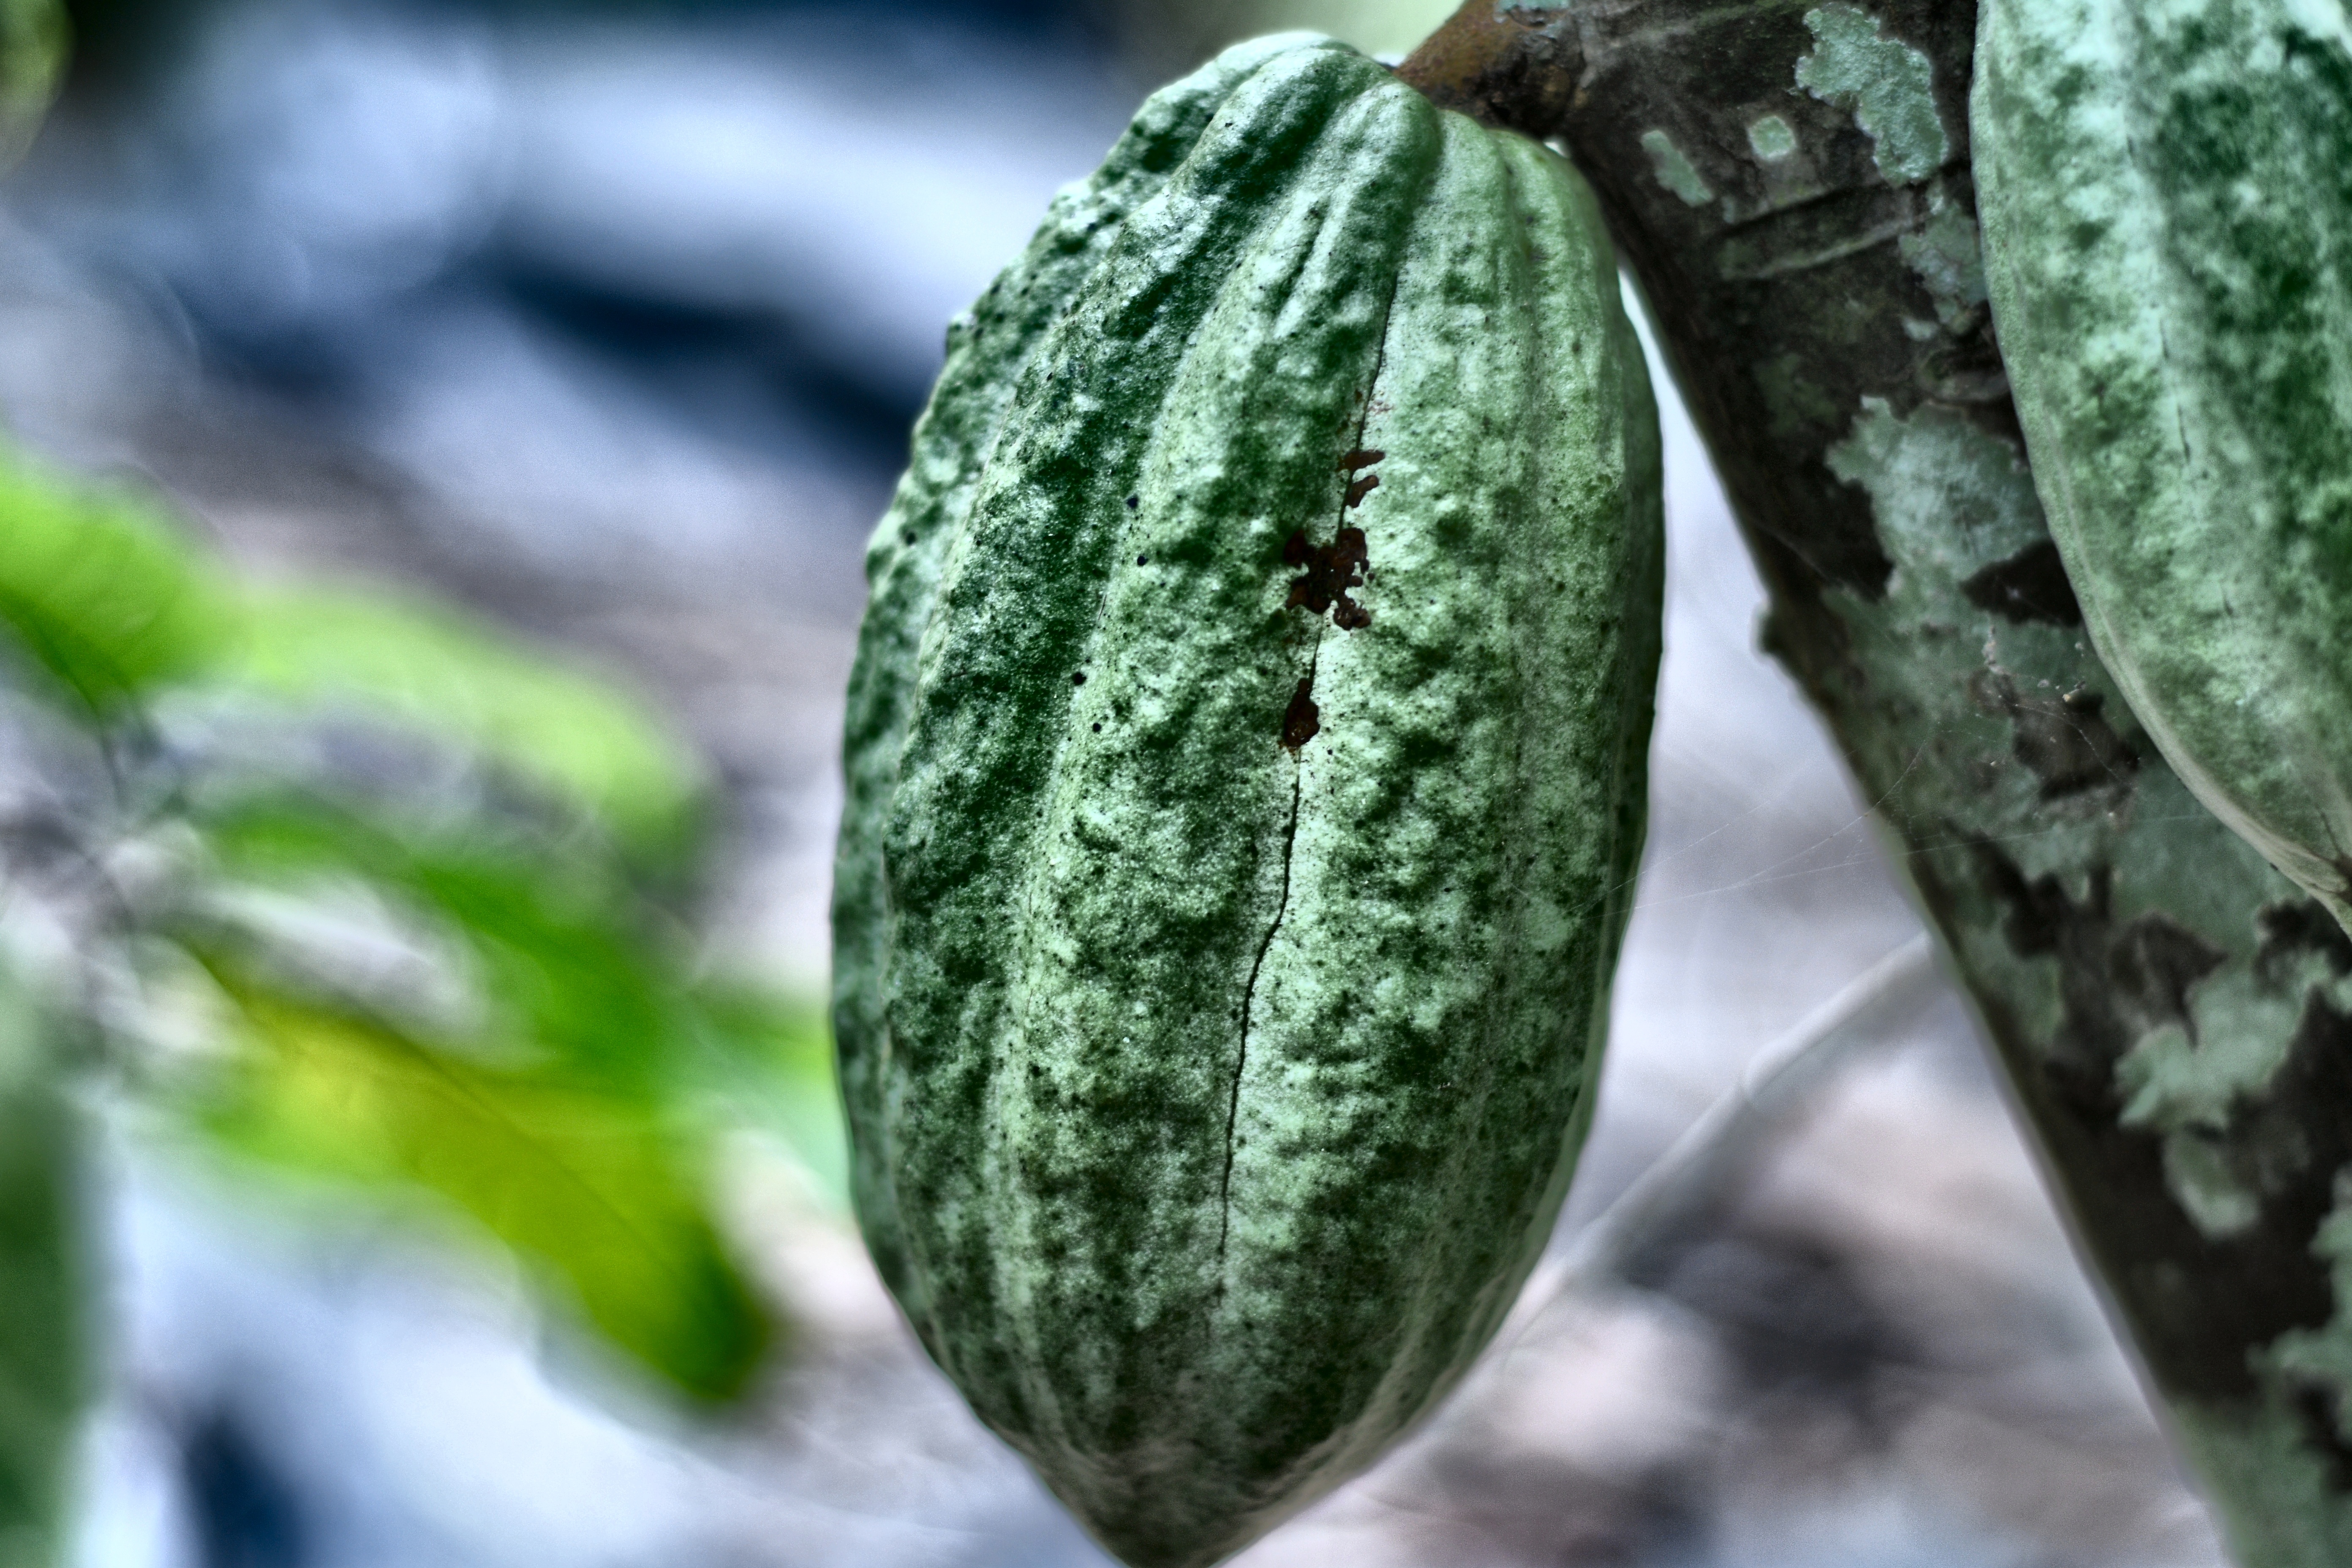
Maturity: unmature
Variety: Guiana